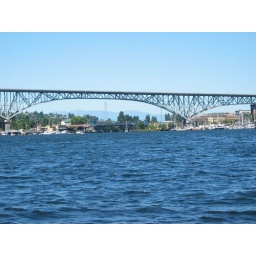
I-99 bridge over Union lake with the Olympic mountains under.